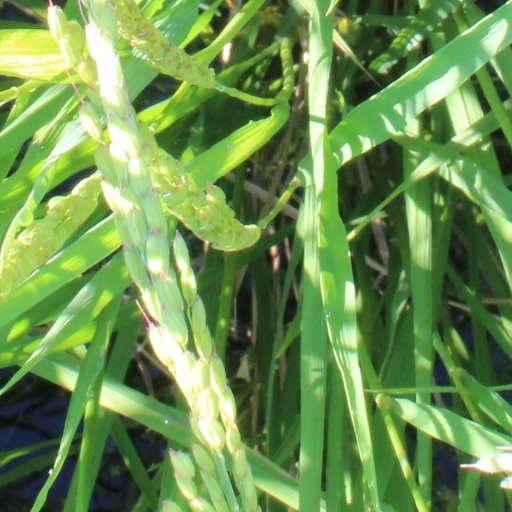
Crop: rice